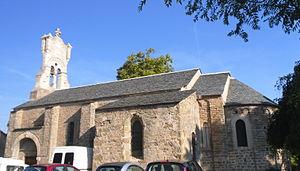
Église Saint-Cucufat à Saint-Couat-d'Aude
Cet article recense les monuments historiques de l'Aude, en France.